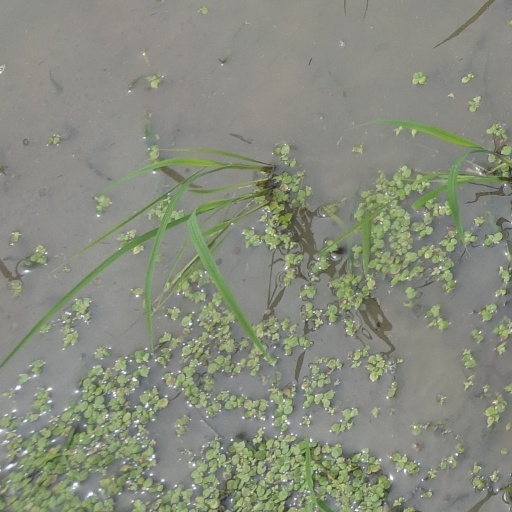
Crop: rice